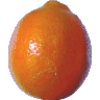
Label: Tangelo 1